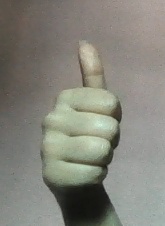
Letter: aleff